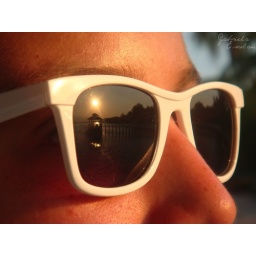
She's a yellow pair of running shoes, a holey pair of jeans. She looks great in cheap sunglasses, she looks great in anything.